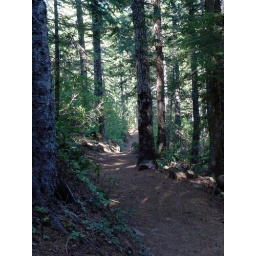
Hike to and/or around mirror lake